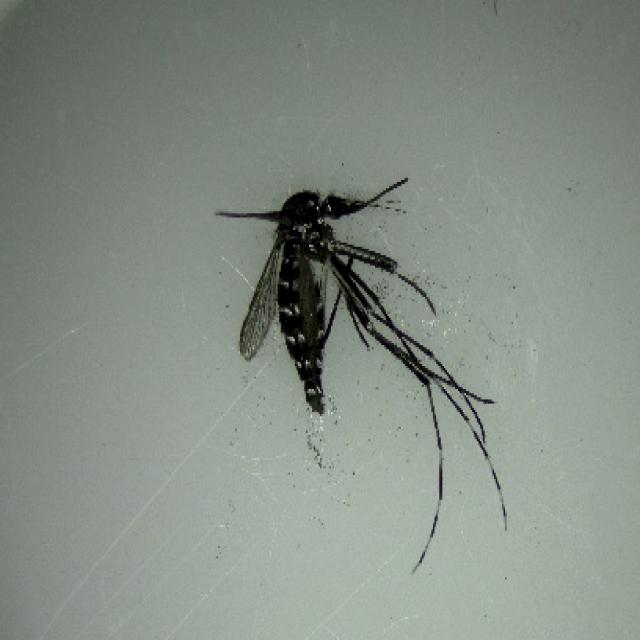
Species: aedes_albopictus